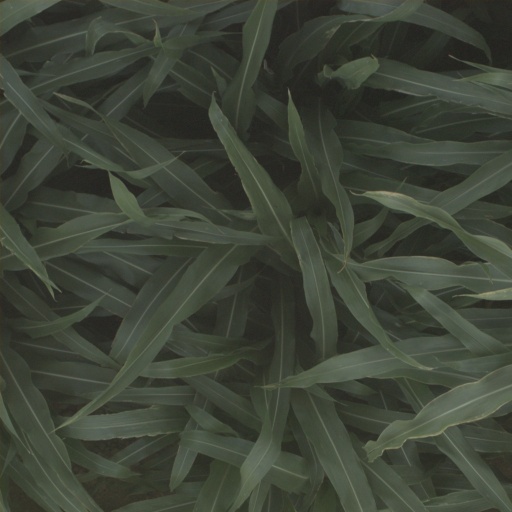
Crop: sorghum